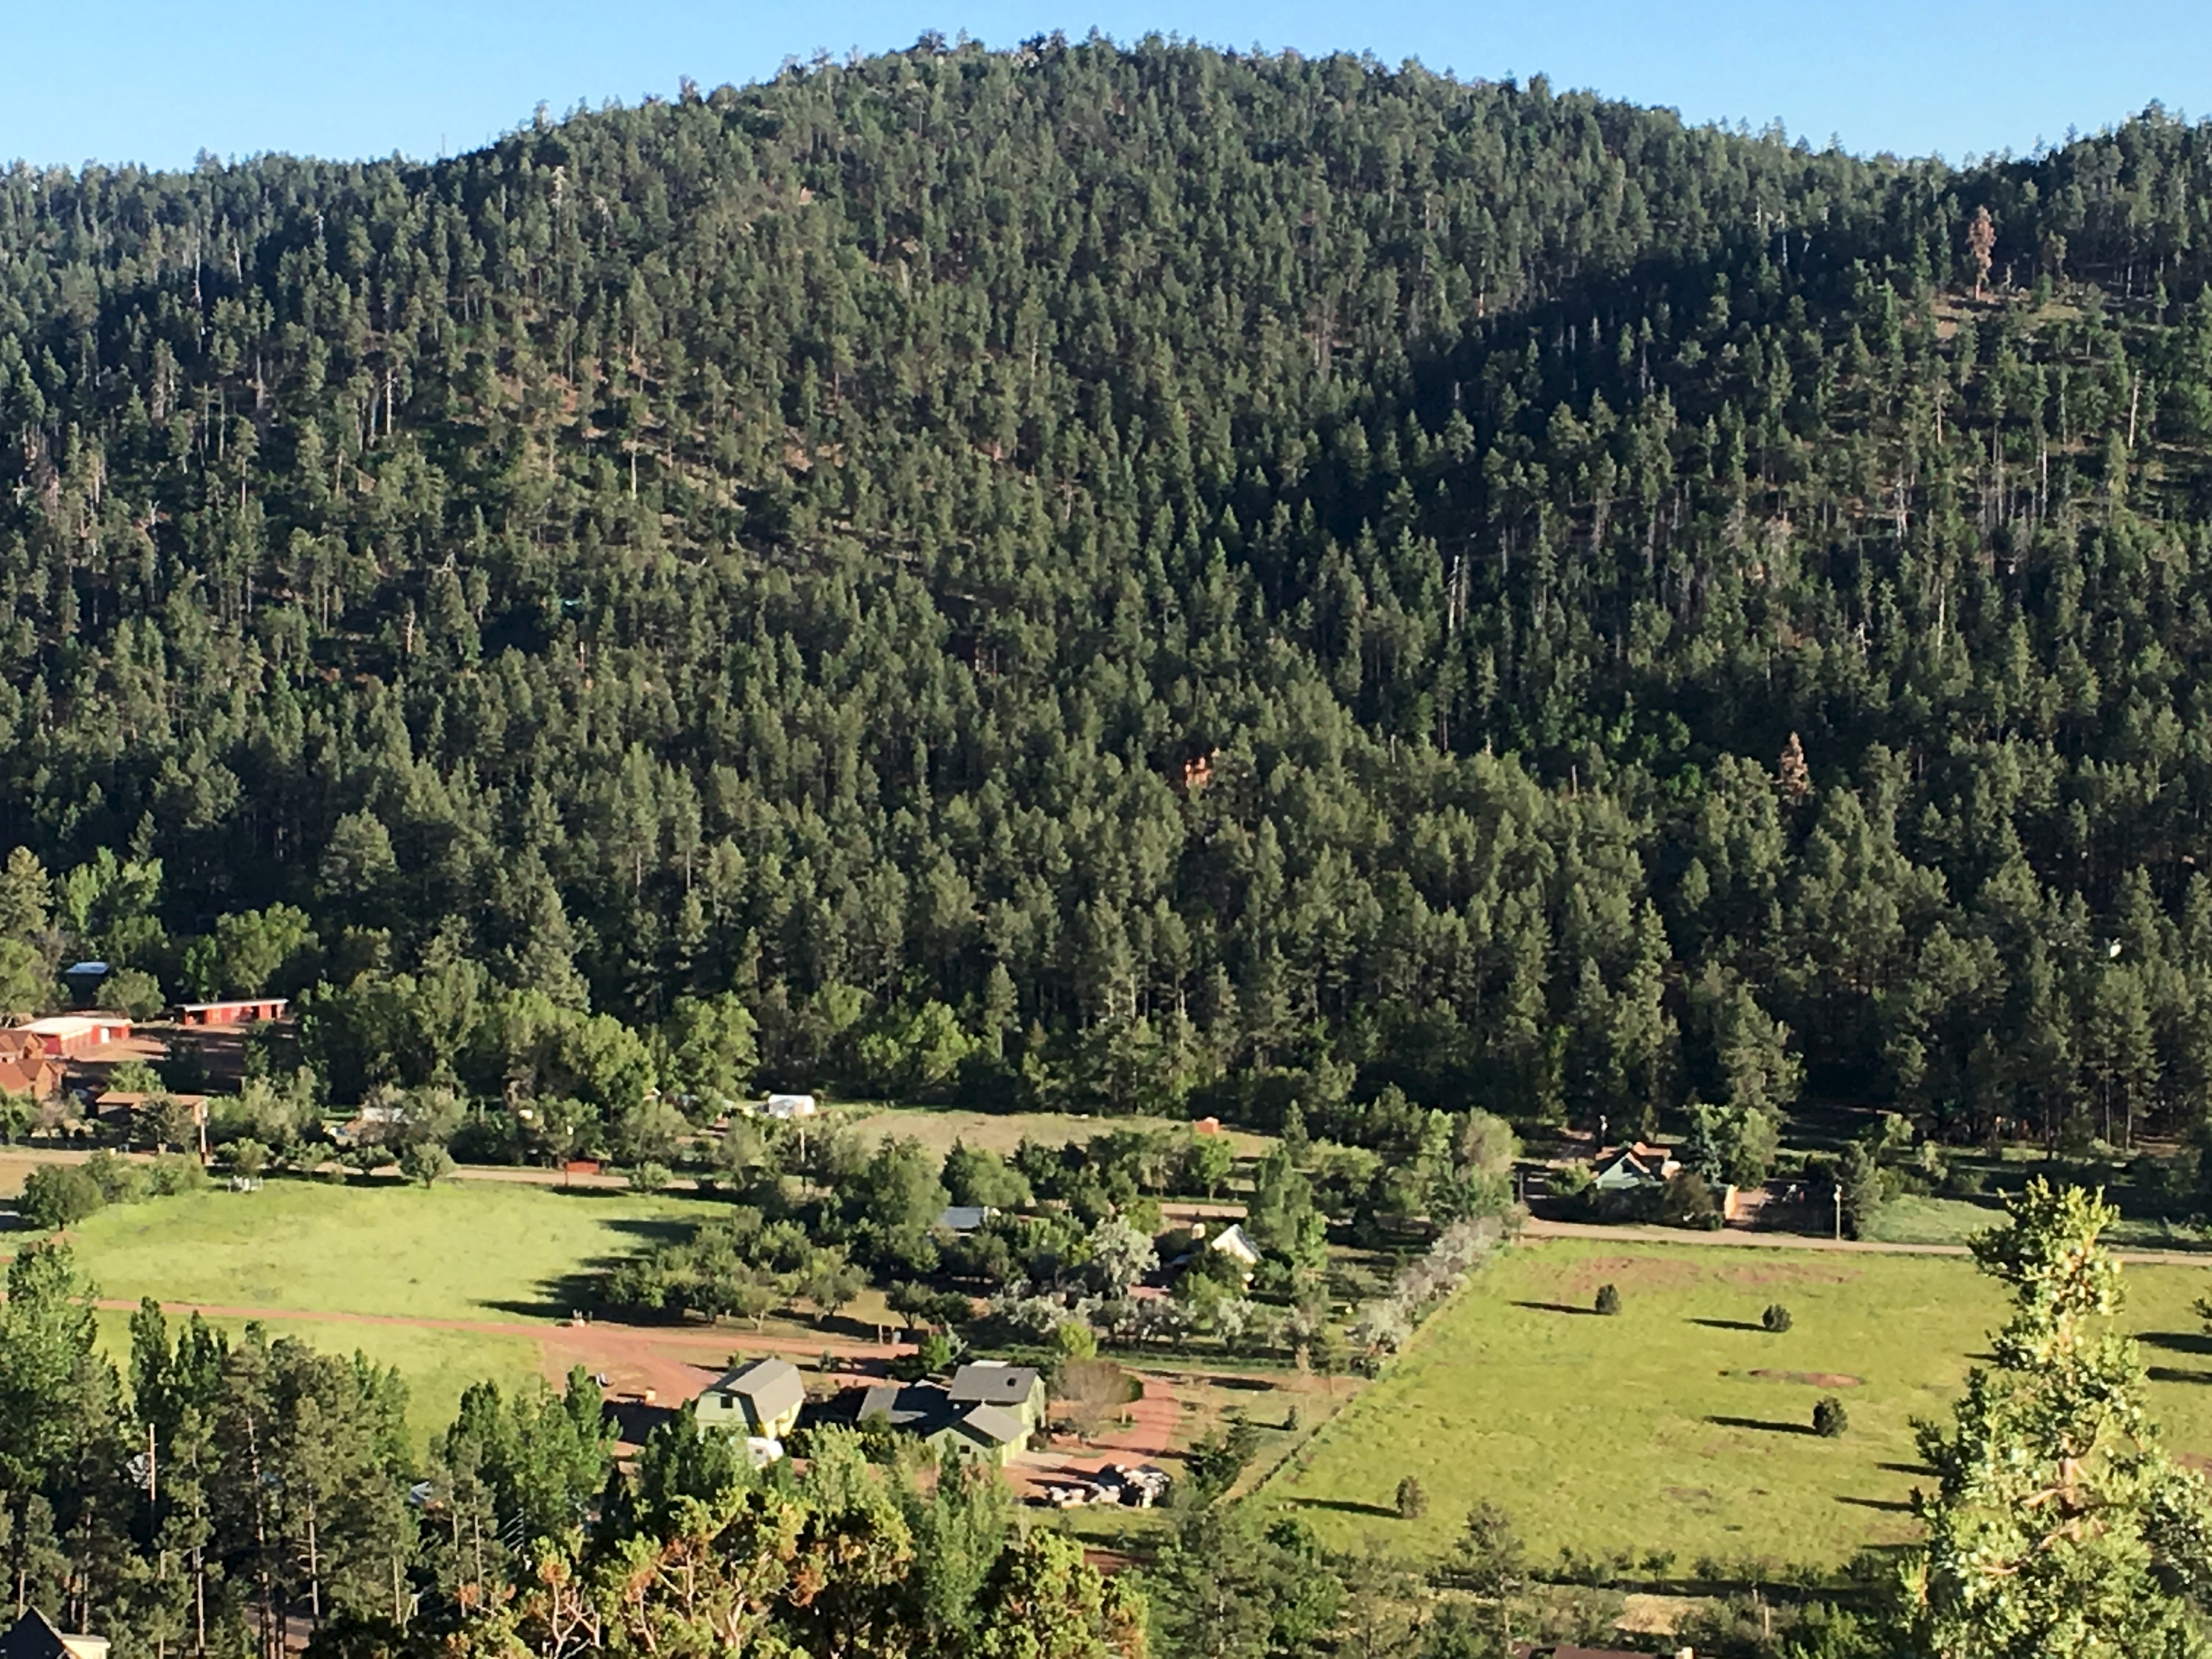
landscape, tree, forest, wilderness, mountain, field, meadow, hill, valley, mountain range, ridge, plateau, habitat, ecosystem, rural area, aerial photography, biome, natural environment, geographical feature, mountainous landforms